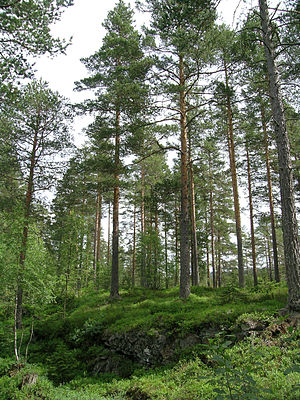
Skovfyr
Skovfyr beskovning i Norge.
Skovfyr beskovning i Norge.
Skovfyr er et op til 30 meter højt nåletræ, der findes i nåleskove, fortrinsvis på tør, mager bund. Den findes spredt over det meste af Danmark og er hjemmehørende, selvom den i dag kun findes dyrket eller forvildet i Danmark. Skovfyren genkendes let på sin kombination af relativt korte, blågrønne nåle og orange-rød bark. Træet er et lystræ, dvs. at det er lyskrævende. Træet kan blive flere hundrede år gammelt, normalt 150-300 år, med de ældste dokumenterede eksemplarer på godt over 700 år. I Sogndal blev der i 2009 fundet frisk ved i fyrretræer, som døde for snart 700 år siden. Når fyrretræer dør, afgiver de harpiks, der virker konserverende, og også blev benyttet til mumificering i det gamle Egypten. Dermed har fyrretræerne modstået nedbrydning, til trods for det fugtige klima i Sogndal. Mange af de daterede træstammer viste sig at have spiret i det tidlige 1200-tal og levet i over hundrede år, inden de døde omkring 1350.